Kaminokawa, Tochigi

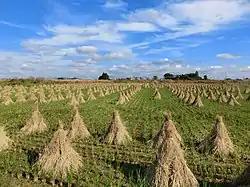
Harvested rice fields in Kaminokawa

Kaminokawa is located in the southeastern Tochigi Prefecture, approximately 90 kilometers north of Tokyo metropolis. The town area consists of flat areas and rivers, with no mountains and is a northern extension of the Kanto plain. The town is bordered by the prefectural capital of Utsunomiya to the north. The Kinugawa River flows through the town.